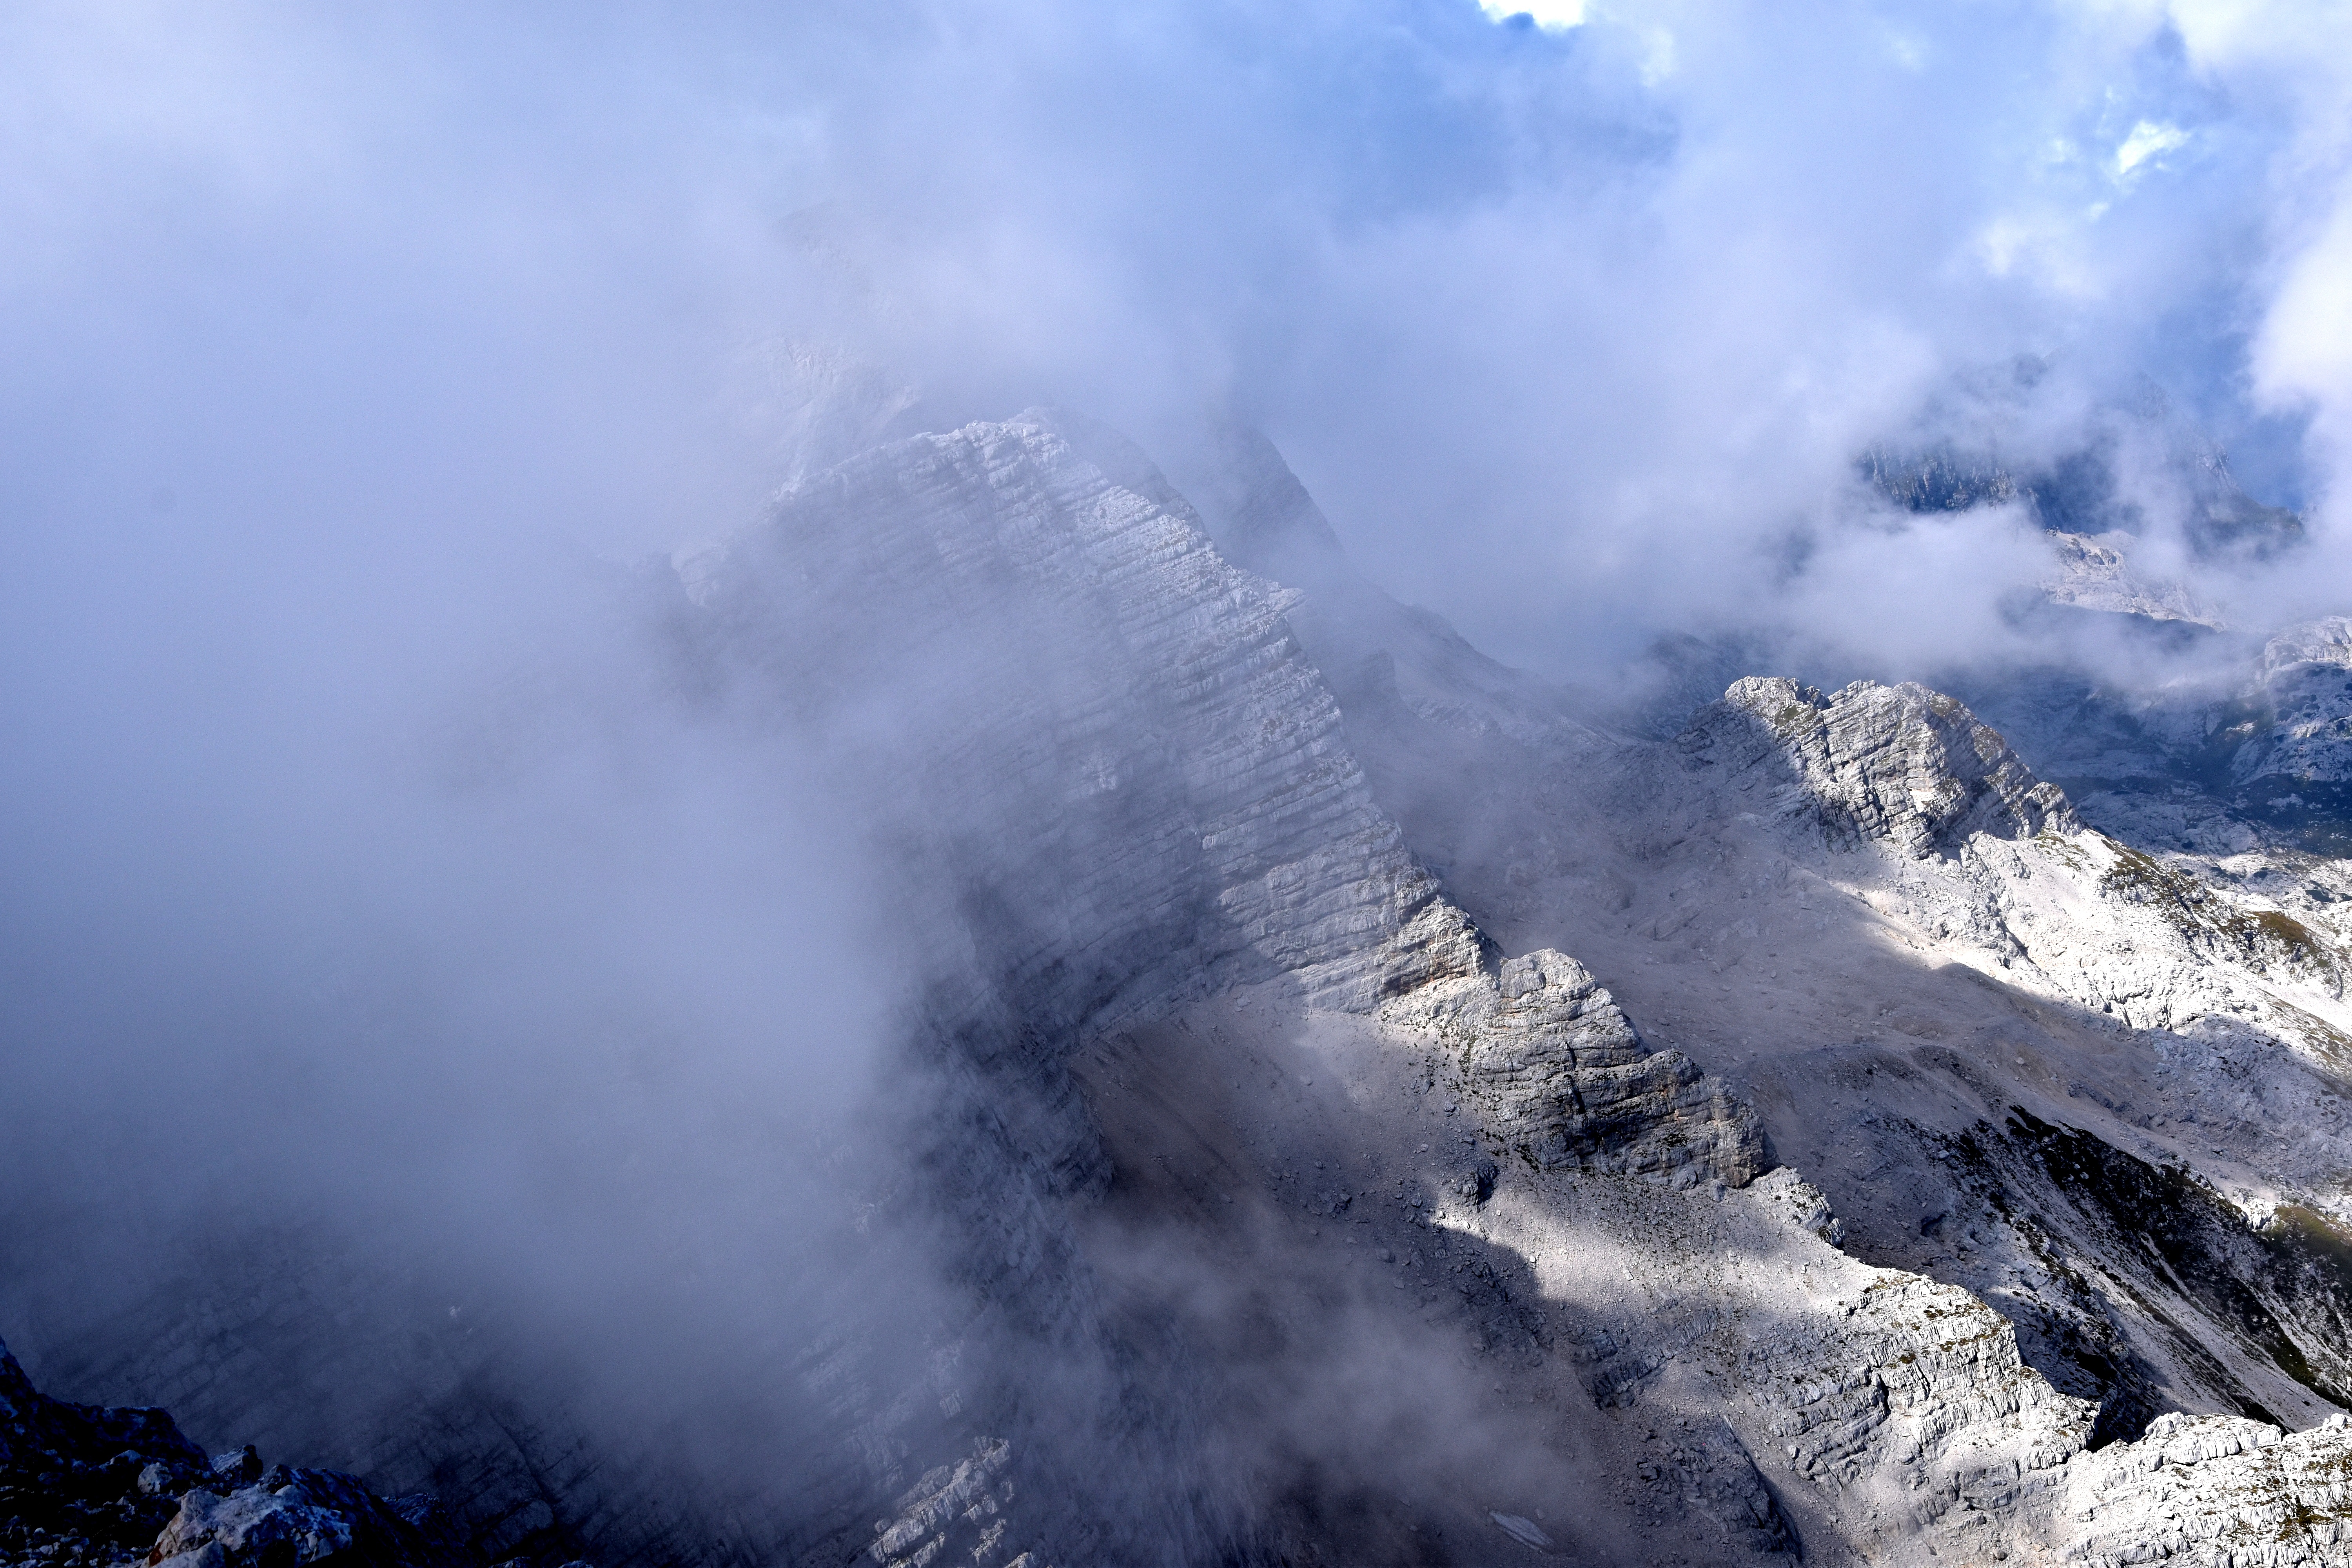
nature, mountain, snow, winter, cloud, mist, mountain range, weather, ridge, summit, alps, landform, geographical feature, atmospheric phenomenon, atmosphere of earth, mountainous landforms, geological phenomenon